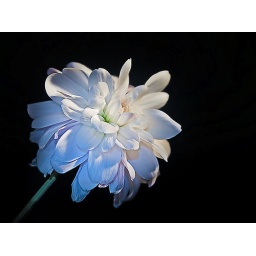
white flower shot with flash through umbrella, triggered by on camera flash